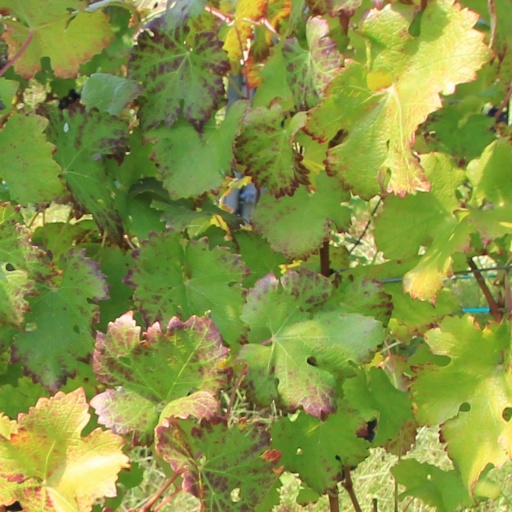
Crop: grape